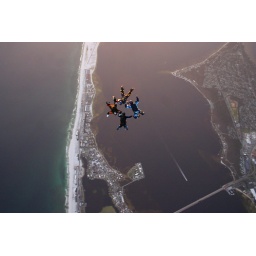
Skydiving 08, Pensacola beach jump 4-way over pcola bridge